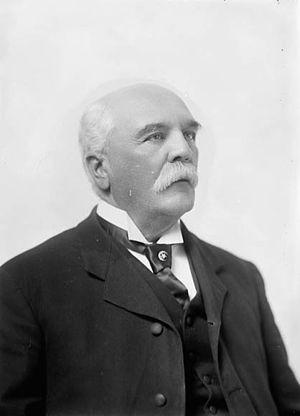
Michel-Esdras Bernier fut un Notaire, homme d'affaires et homme politique fédéral du Québec.